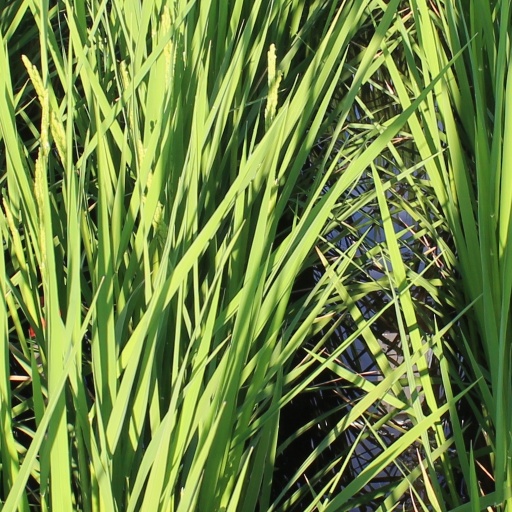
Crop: rice